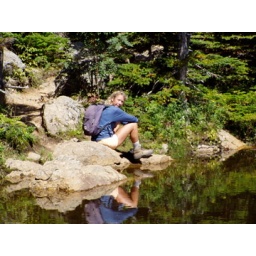
Hiking in the white mountains with Roeland